Pterygotidae

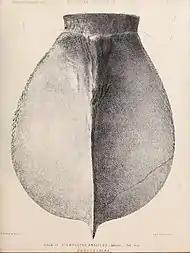
Telson of "Pterygotus".

The large and flattened pterygotid telson is a distinctive feature of the group that is only shared by the closely related "Slimonia" and by the derived hibbertopterid "Hibbertopterus" and mycteroptid "Hastimima", where a flattened telson had convergently evolved. The telson is in general flat but with a raised thin median keel. The posterior margin (tip) of the telson form a short spine in some genera, such as "Pterygotus" and "Acutiramus", and is indented (giving a bilobed appearance) in "Erettopterus". The function of these specialised telsons has historically been controversial and disputed. Erik N. Kjellesvig-Waering compared the pterygotid telson to the large tail fluke of whales in 1964. The pterygotids were hypothesized to have moved by undulating the entire opisthosoma (the large posterior section of the body) by moving the abdominal plates, as such undulations of the opisthosoma and telson would have acted as the propulsive method of the animal, rendering the swimming legs used by other eurypterid groups useless. What is known of eurypterid anatomy contradicts the undulation hypothesis simply because eurypterid bodies were likely very stiff. The body segments were nearly equal in width and thickness with little difference in size between segments directly adjoining to each other, while there is no evidence for any sort of tapering or other mechanism that would have increased flexibility. Any flexing of the body would require muscular contractions, but no major apodemes (internal ridges of the exoskeleton that supports muscular attachments) or any muscle scars indicative of large opisthosomal muscles have been found. Instead, pterygotids were most likely propelled by the enlarged and flattened paddlelike sixth pair of prosomal appendages, like other swimming eurypterids.